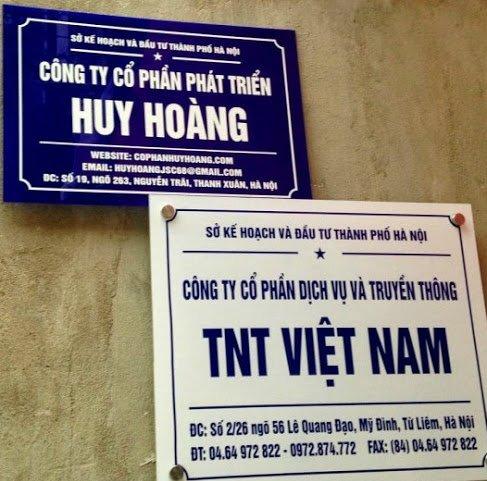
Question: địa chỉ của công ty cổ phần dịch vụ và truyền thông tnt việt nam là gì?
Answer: địa chỉ của công ty cổ phần dịch vụ và truyền thông tnt việt nam là số 2/26, ngõ 56, lê quang đạo, mỹ đình, tử liêm, hà nội